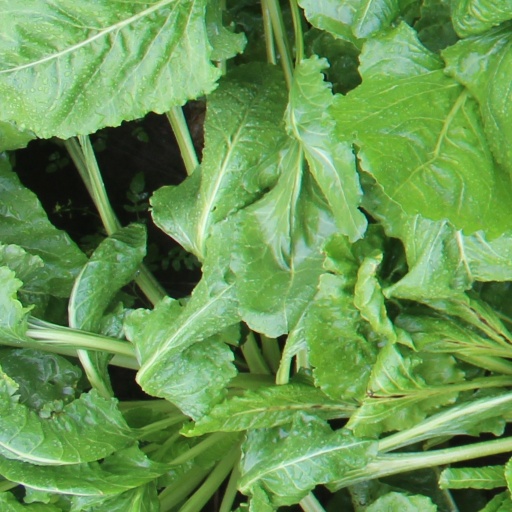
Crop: sugar beet